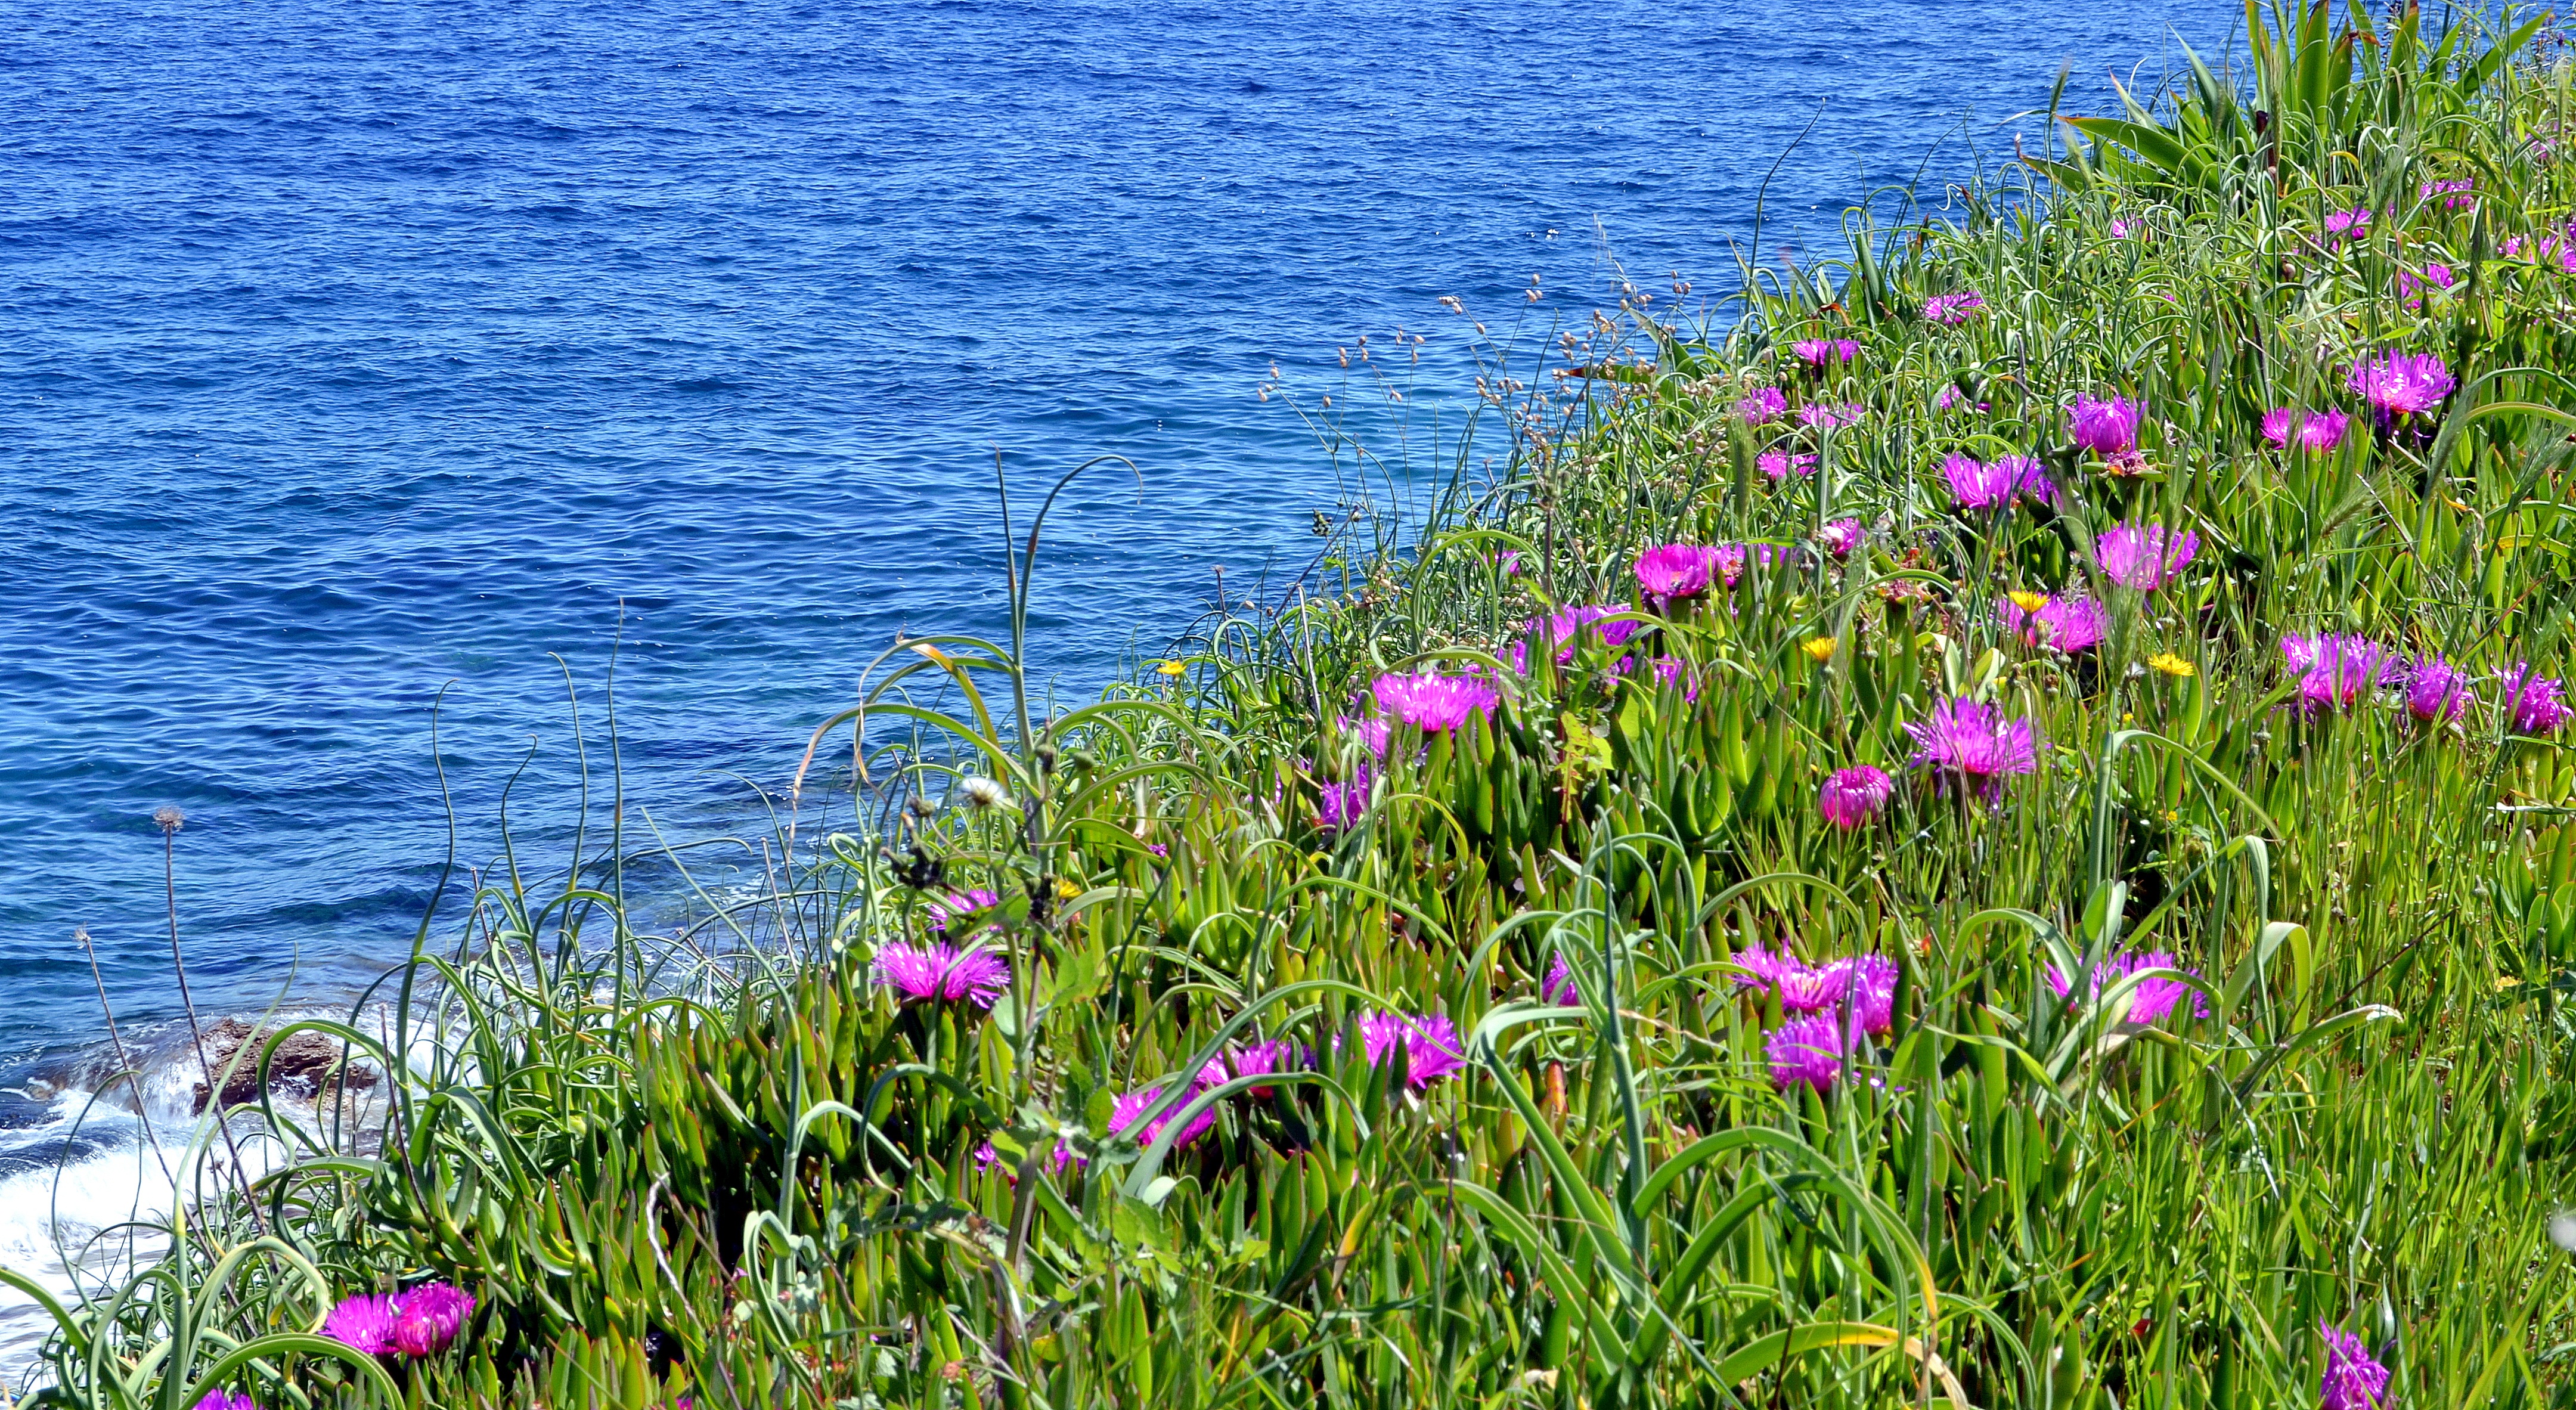
sea, grass, blossom, plant, field, meadow, prairie, flower, summer, natural, flora, wildflower, flowers, grassland, habitat, flowering plant, losinj, natural environment, grass family, land plant